Charlotte Rampling

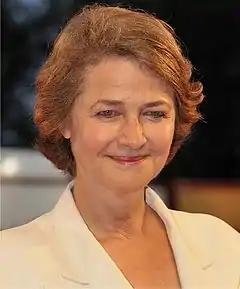
Rampling at the 66th Venice International Film Festival in 2009

In 2010, she completed filming "Cleanskin", a terrorist thriller, and played Miss Emily in the dystopian romantic fantasy "Never Let Me Go". She also appeared as Helena in the dance drama "StreetDance 3D" and the nun Mary in "The Mill and the Cross" with Michael York and Rutger Hauer. 2011 saw Rampling play Elizabeth Hunter in the Fred Schepisi directed adaptation of Australian Nobel laureate Patrick White's novel, "The Eye of the Storm" (with Judy Davis and Geoffrey Rush). In 2011 she also appeared in Lars Von Trier's "Melancholia". For her role in the 2012 miniseries "Restless", Rampling was nominated for a Primetime Emmy Award and a Screen Actors Guild Award. In 2013, she appeared as Dr. Evelyn Vogel in the eighth season of "Dexter". Rampling also appeared as Alice in the drama "Jeune et Jolie" and the elderly Adriana do Prado in "Night Train to Lisbon". Other television roles include the ITV drama "Broadchurch" (2015) and the BBC drama "London Spy" (2015). In 2014, she was named the new face of NARS Cosmetics to launch their new lipstick campaign.